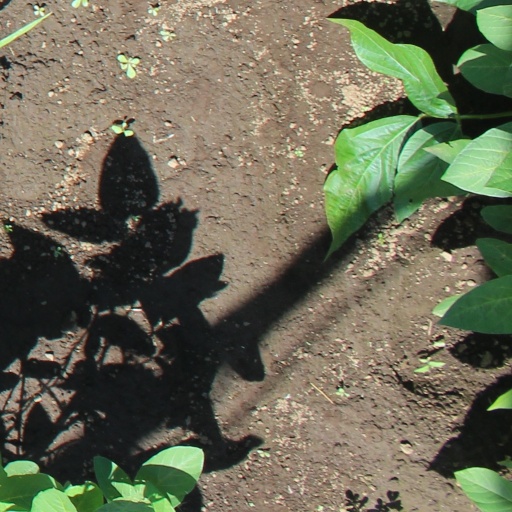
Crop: soybean